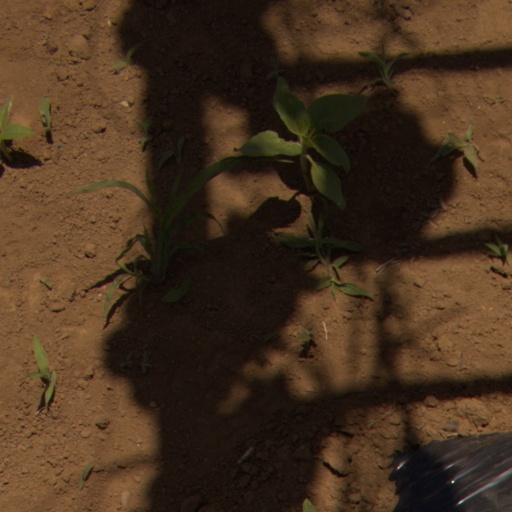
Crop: Jerusalem artichoke